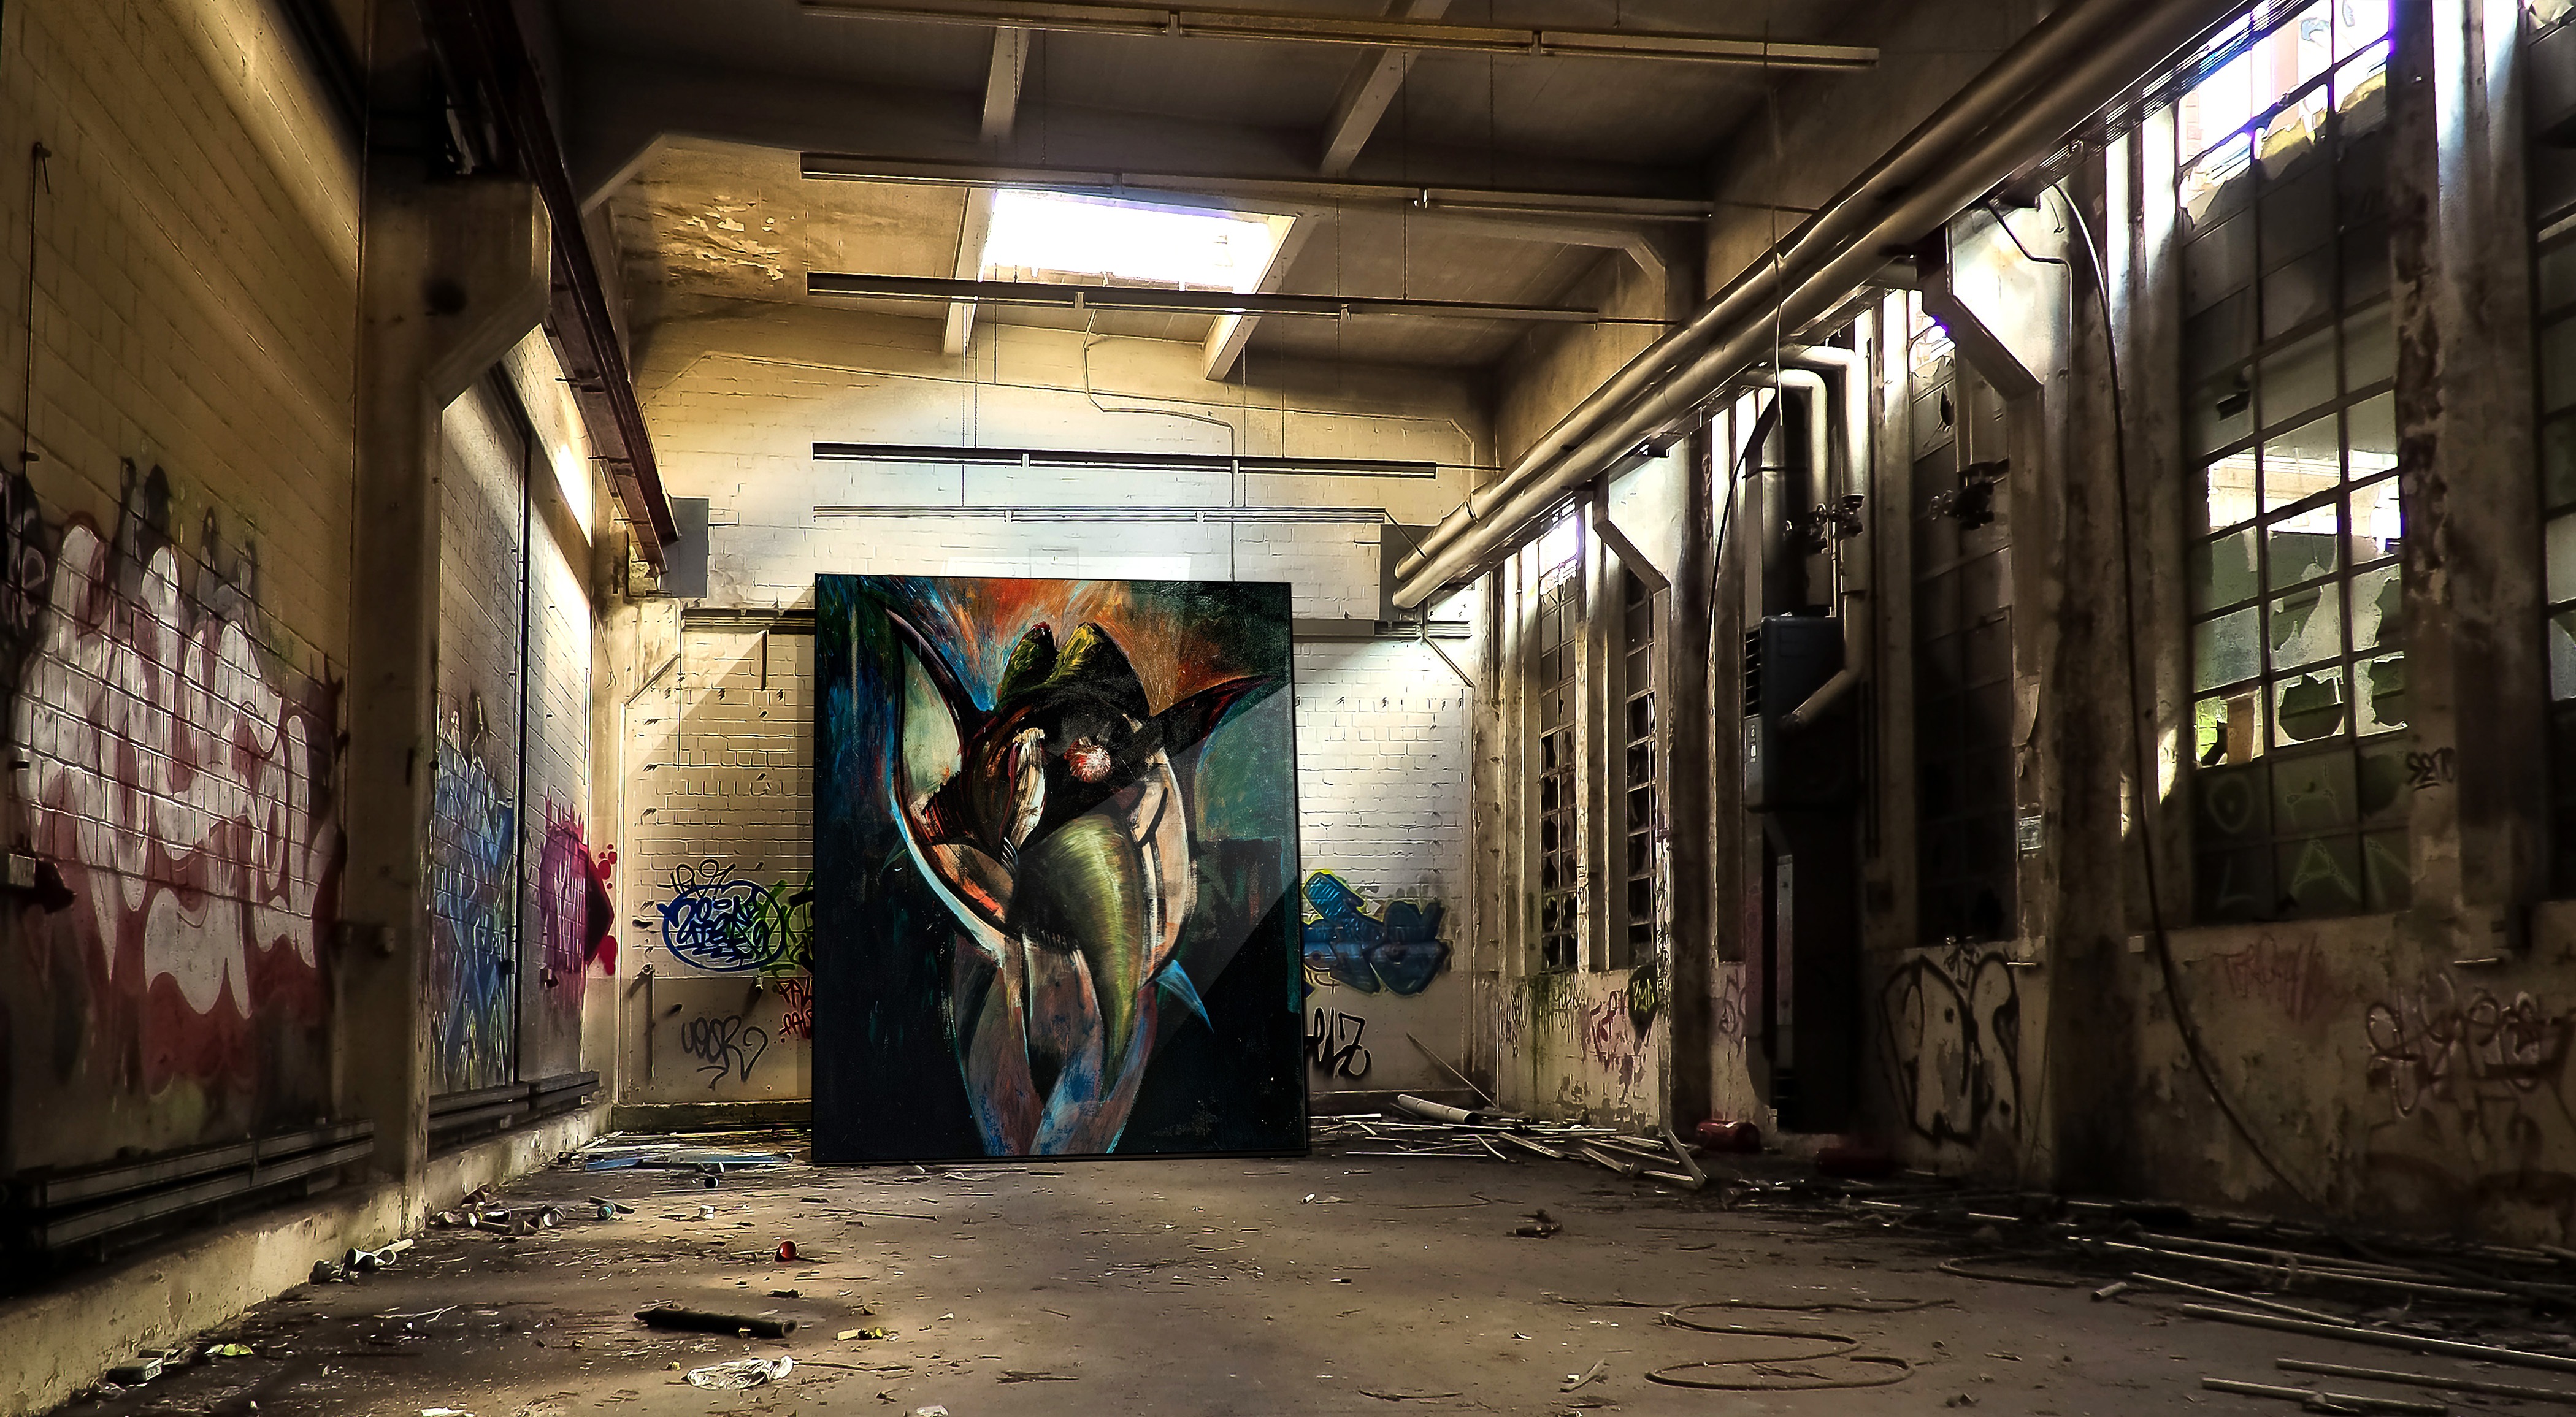
road, street, alley, color, industry, ruin, public transport, painting, art, infrastructure, assembly, gallery, graphic, exhibition, presentation, break up, factory building, lost place, urban area, ancient history